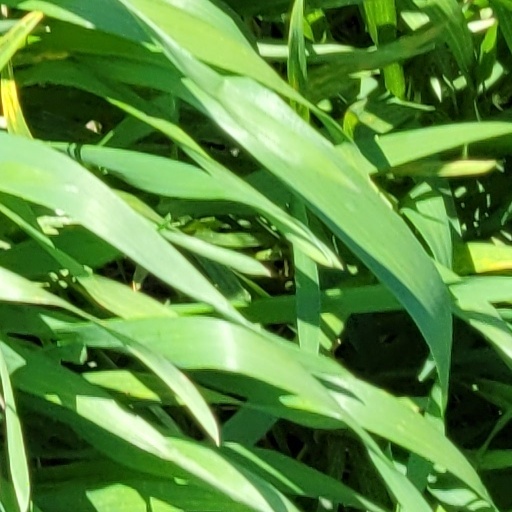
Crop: wheat